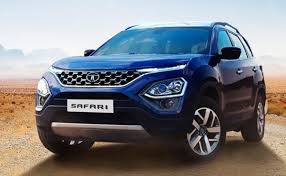
Label: noambulance